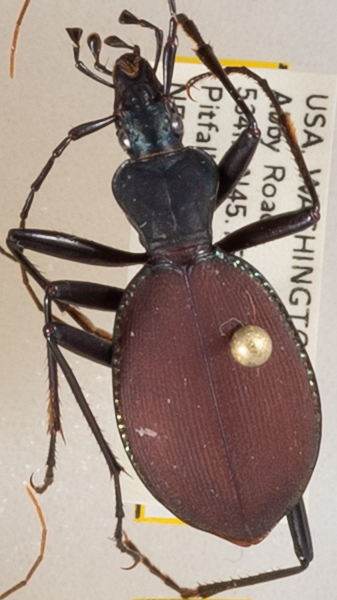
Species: Scaphinotus angusticollis
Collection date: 2018-07-10
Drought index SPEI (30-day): -1.106
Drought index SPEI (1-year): -0.62
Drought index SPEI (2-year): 0.71